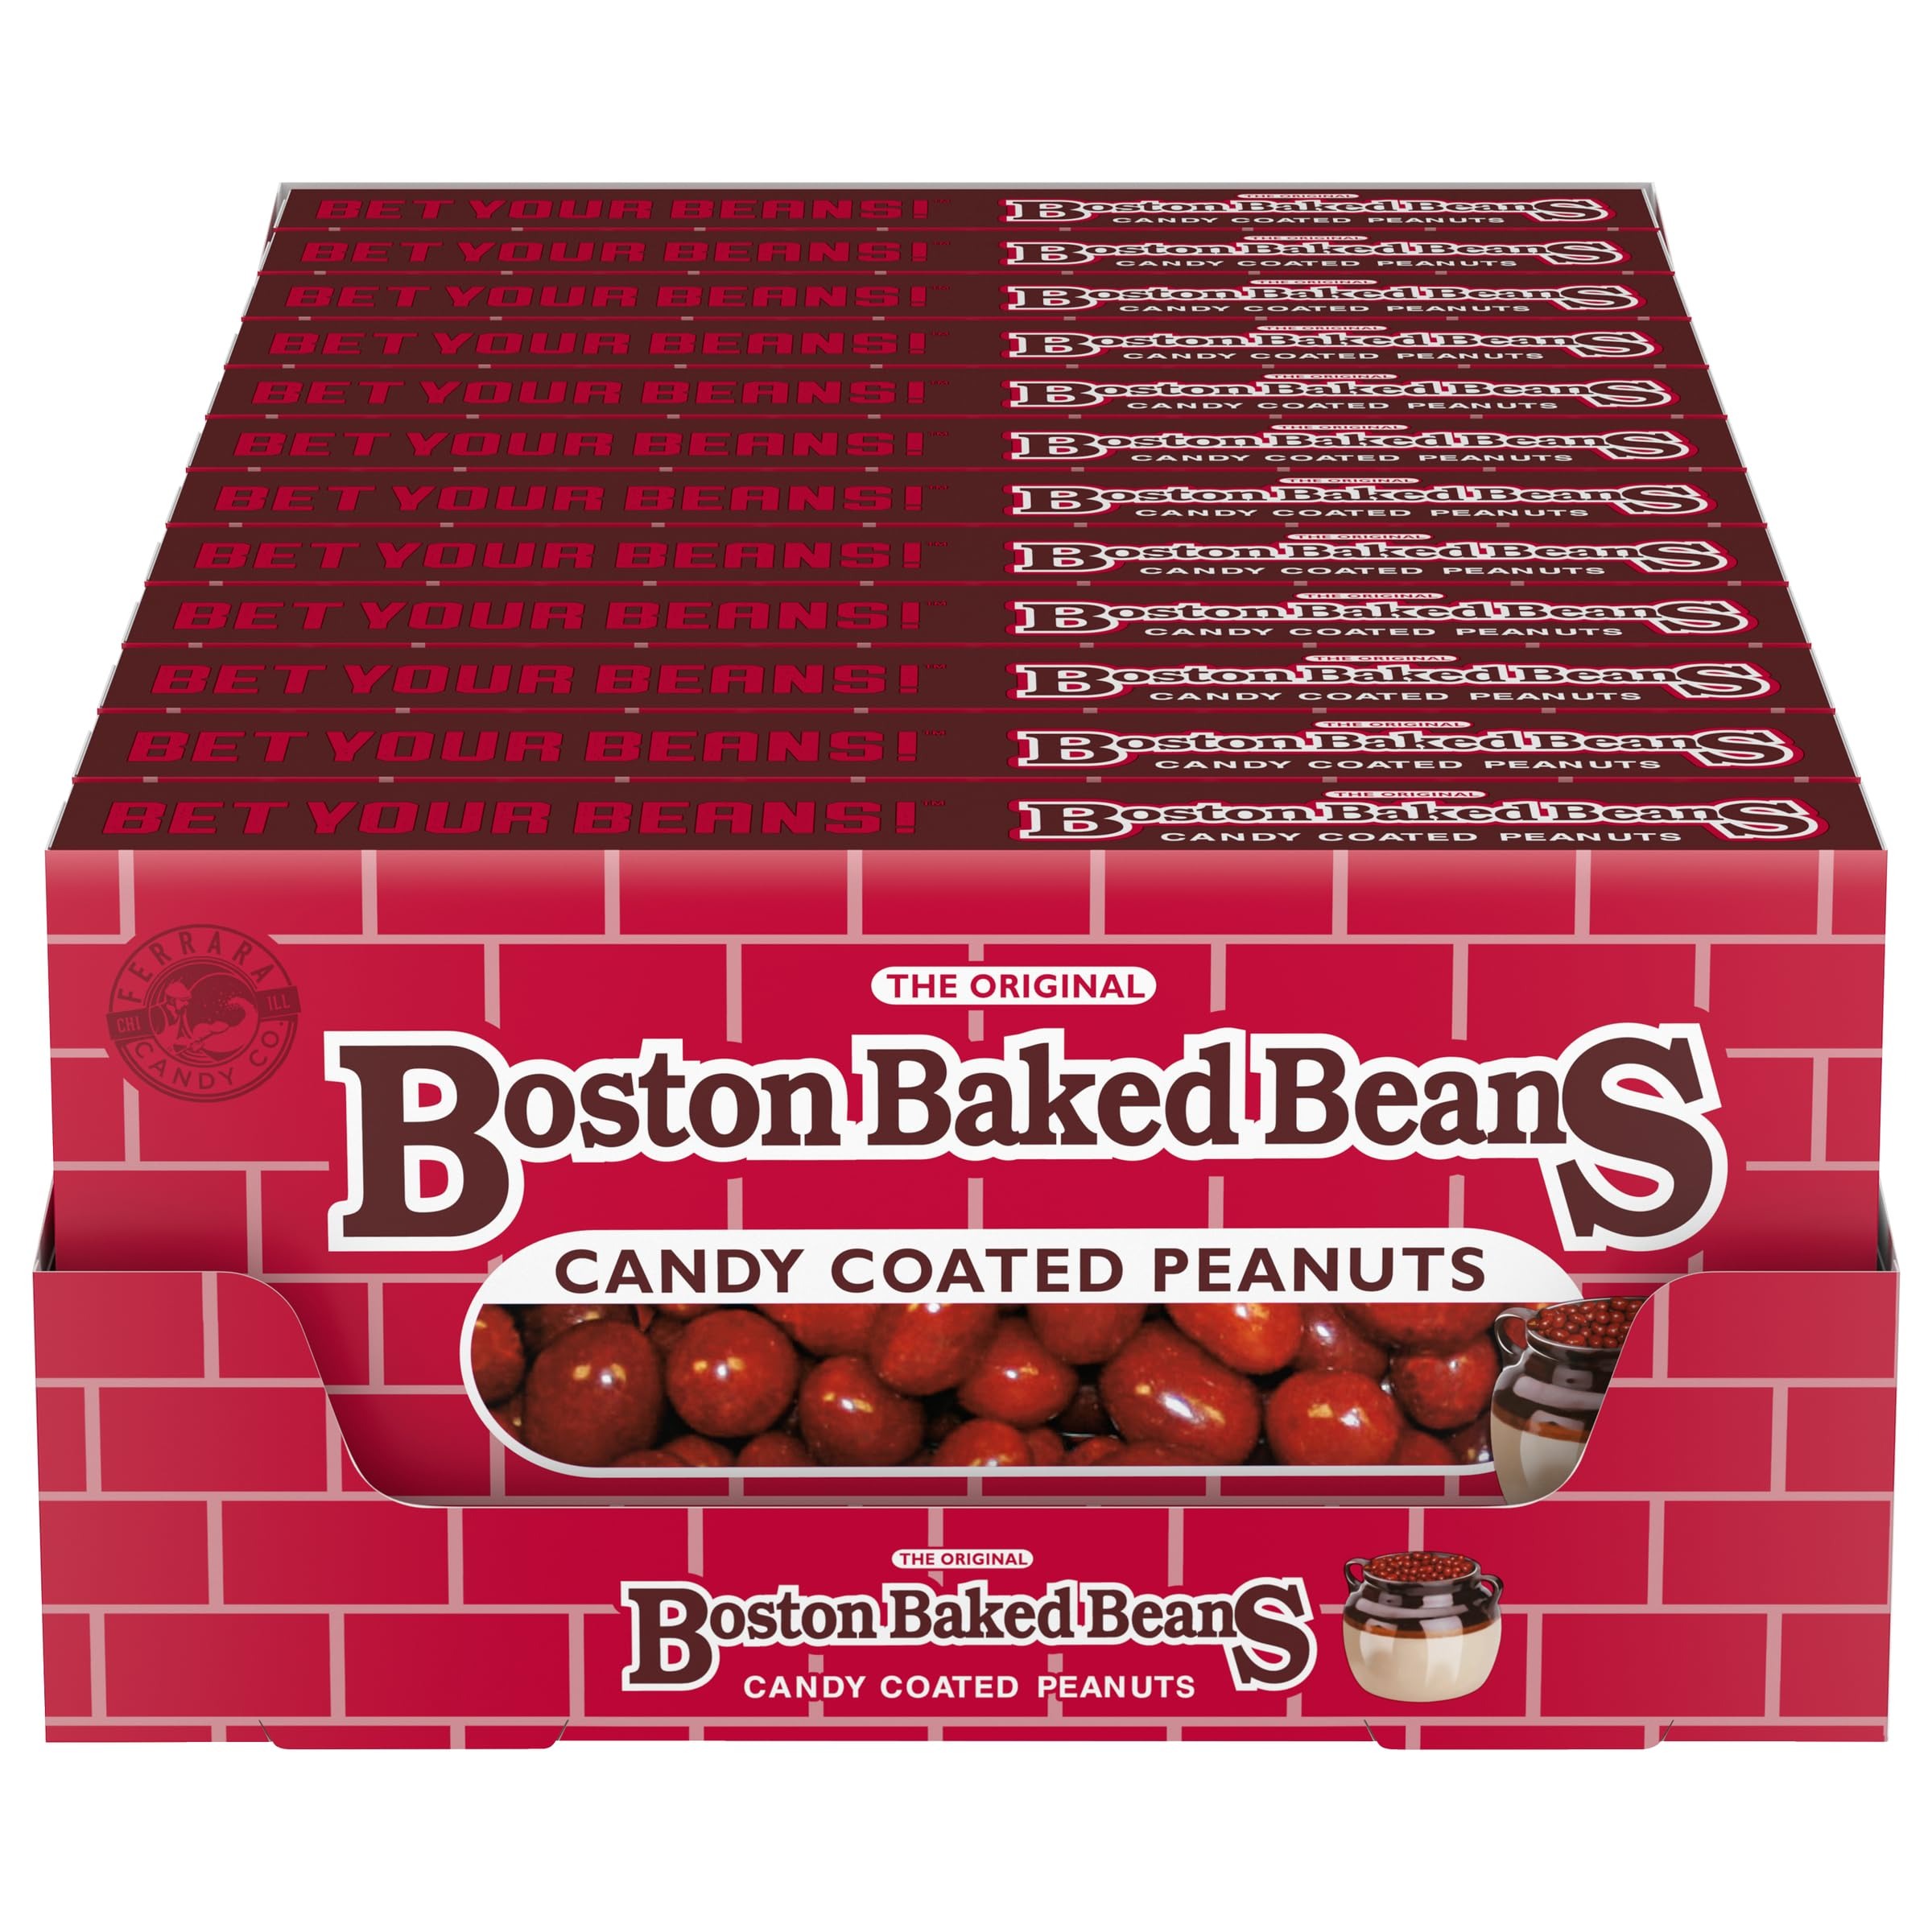
Item Name: Wonka Boston Baked Beans, Candy-Coated Peanuts, Sweet & Salty, 4.3 Ounce Theater Candy Boxes (Pack of 12)
Bullet Point 1: SWEET & SAVORY BLEND: Experience the magic of contrasting flavors as our candy-coated peanuts combine the sweetness of confections with a salty treat ​
Bullet Point 2: Crunchy Candy Peanuts: Enjoy the satisfying crunch that accompanies each bite of our delicious peanut sweet and salty candy ​
Bullet Point 3: A CLASSIC TO SHARE: Share this candy assortment with the whole family in this share-size box.​
Bullet Point 4: MOVIE THEATER CANDY ANY TIME: Relive the magic of cinema candy in your own home or at the theater itself! Grab a candy pack and dish em'out​
Bullet Point 5: CLASS AND UNCONVENTIONAL: Elevate your snacking game with a one-of-a-kind treat that sparks conversation. Sweet and salty? Let the debate begin​
Bullet Point 6: WHERE LEGENDS MEET NOVELTY: Crafting candy is our passion, and it shows. From the timeless icons that have captured hearts to scrumptious new Wonka flavors that push boundaries, we celebrate candy​
Value: 51.6
Unit: Ounce

Price: 1.5